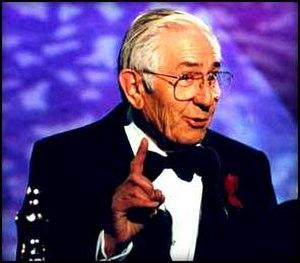
Petro Vlahos est un ingénieur et inventeur américain, considéré comme l'un des pionniers de l'innovation scientifique et technique de l'industrie du cinéma et de la télévision. Il a mis au point des solutions qui ont rendu possible les superproductions modernes et est en particulier crédité de la création du processus Ultimatte, qui a amélioré la technique dite du « fond vert » en résolvant les problèmes de transparence, de netteté des contours et de « débordement de vert », et en combinant cela avec la technologie de contrôle de mouvement de caméra pour créer les effets spéciaux modernes. Cette technologie permet aux monteurs de films en post-production de supprimer numériquement l'arrière-plan derrière un acteur et d'incruster n'importe quel autre arrière-plan numérique ou autre. En reconnaissance de ses contributions, il a reçu plusieurs Oscars du cinéma, ainsi qu'un Emmy Awards.